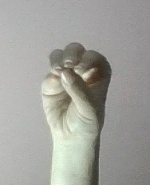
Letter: ha